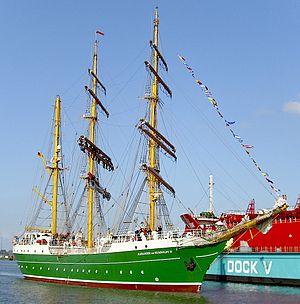
L’Alexander von Humboldt II est un trois-mâts barque à coque acier, remplaçant l'ancien navire-école de la Sail Training Association of Germany Alexander von Humboldt.